Timo Werner

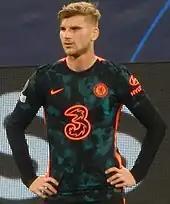
Werner playing for Chelsea in 2021

On 11 June 2016, Werner agreed to a four-year contract with RB Leipzig for a reported transfer fee of €10 million, the largest in the club's history. He became the youngest player to play in 100 Bundesliga matches when he appeared in a fixture against 1. FC Köln at the age of 20 years and 203 days on 26 September 2016. In doing so, he broke the record previously held by Julian Draxler by 22 days, although he was again surpassed by Havertz in 2019. Werner ended the 2016–17 Bundesliga season with 21 goals, making him the leading German goalscorer in the division, and helped RB Leipzig qualify for the UEFA Champions League for the first time in the club's history.